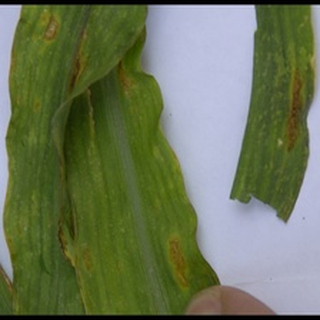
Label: corn_northern_leaf_blight